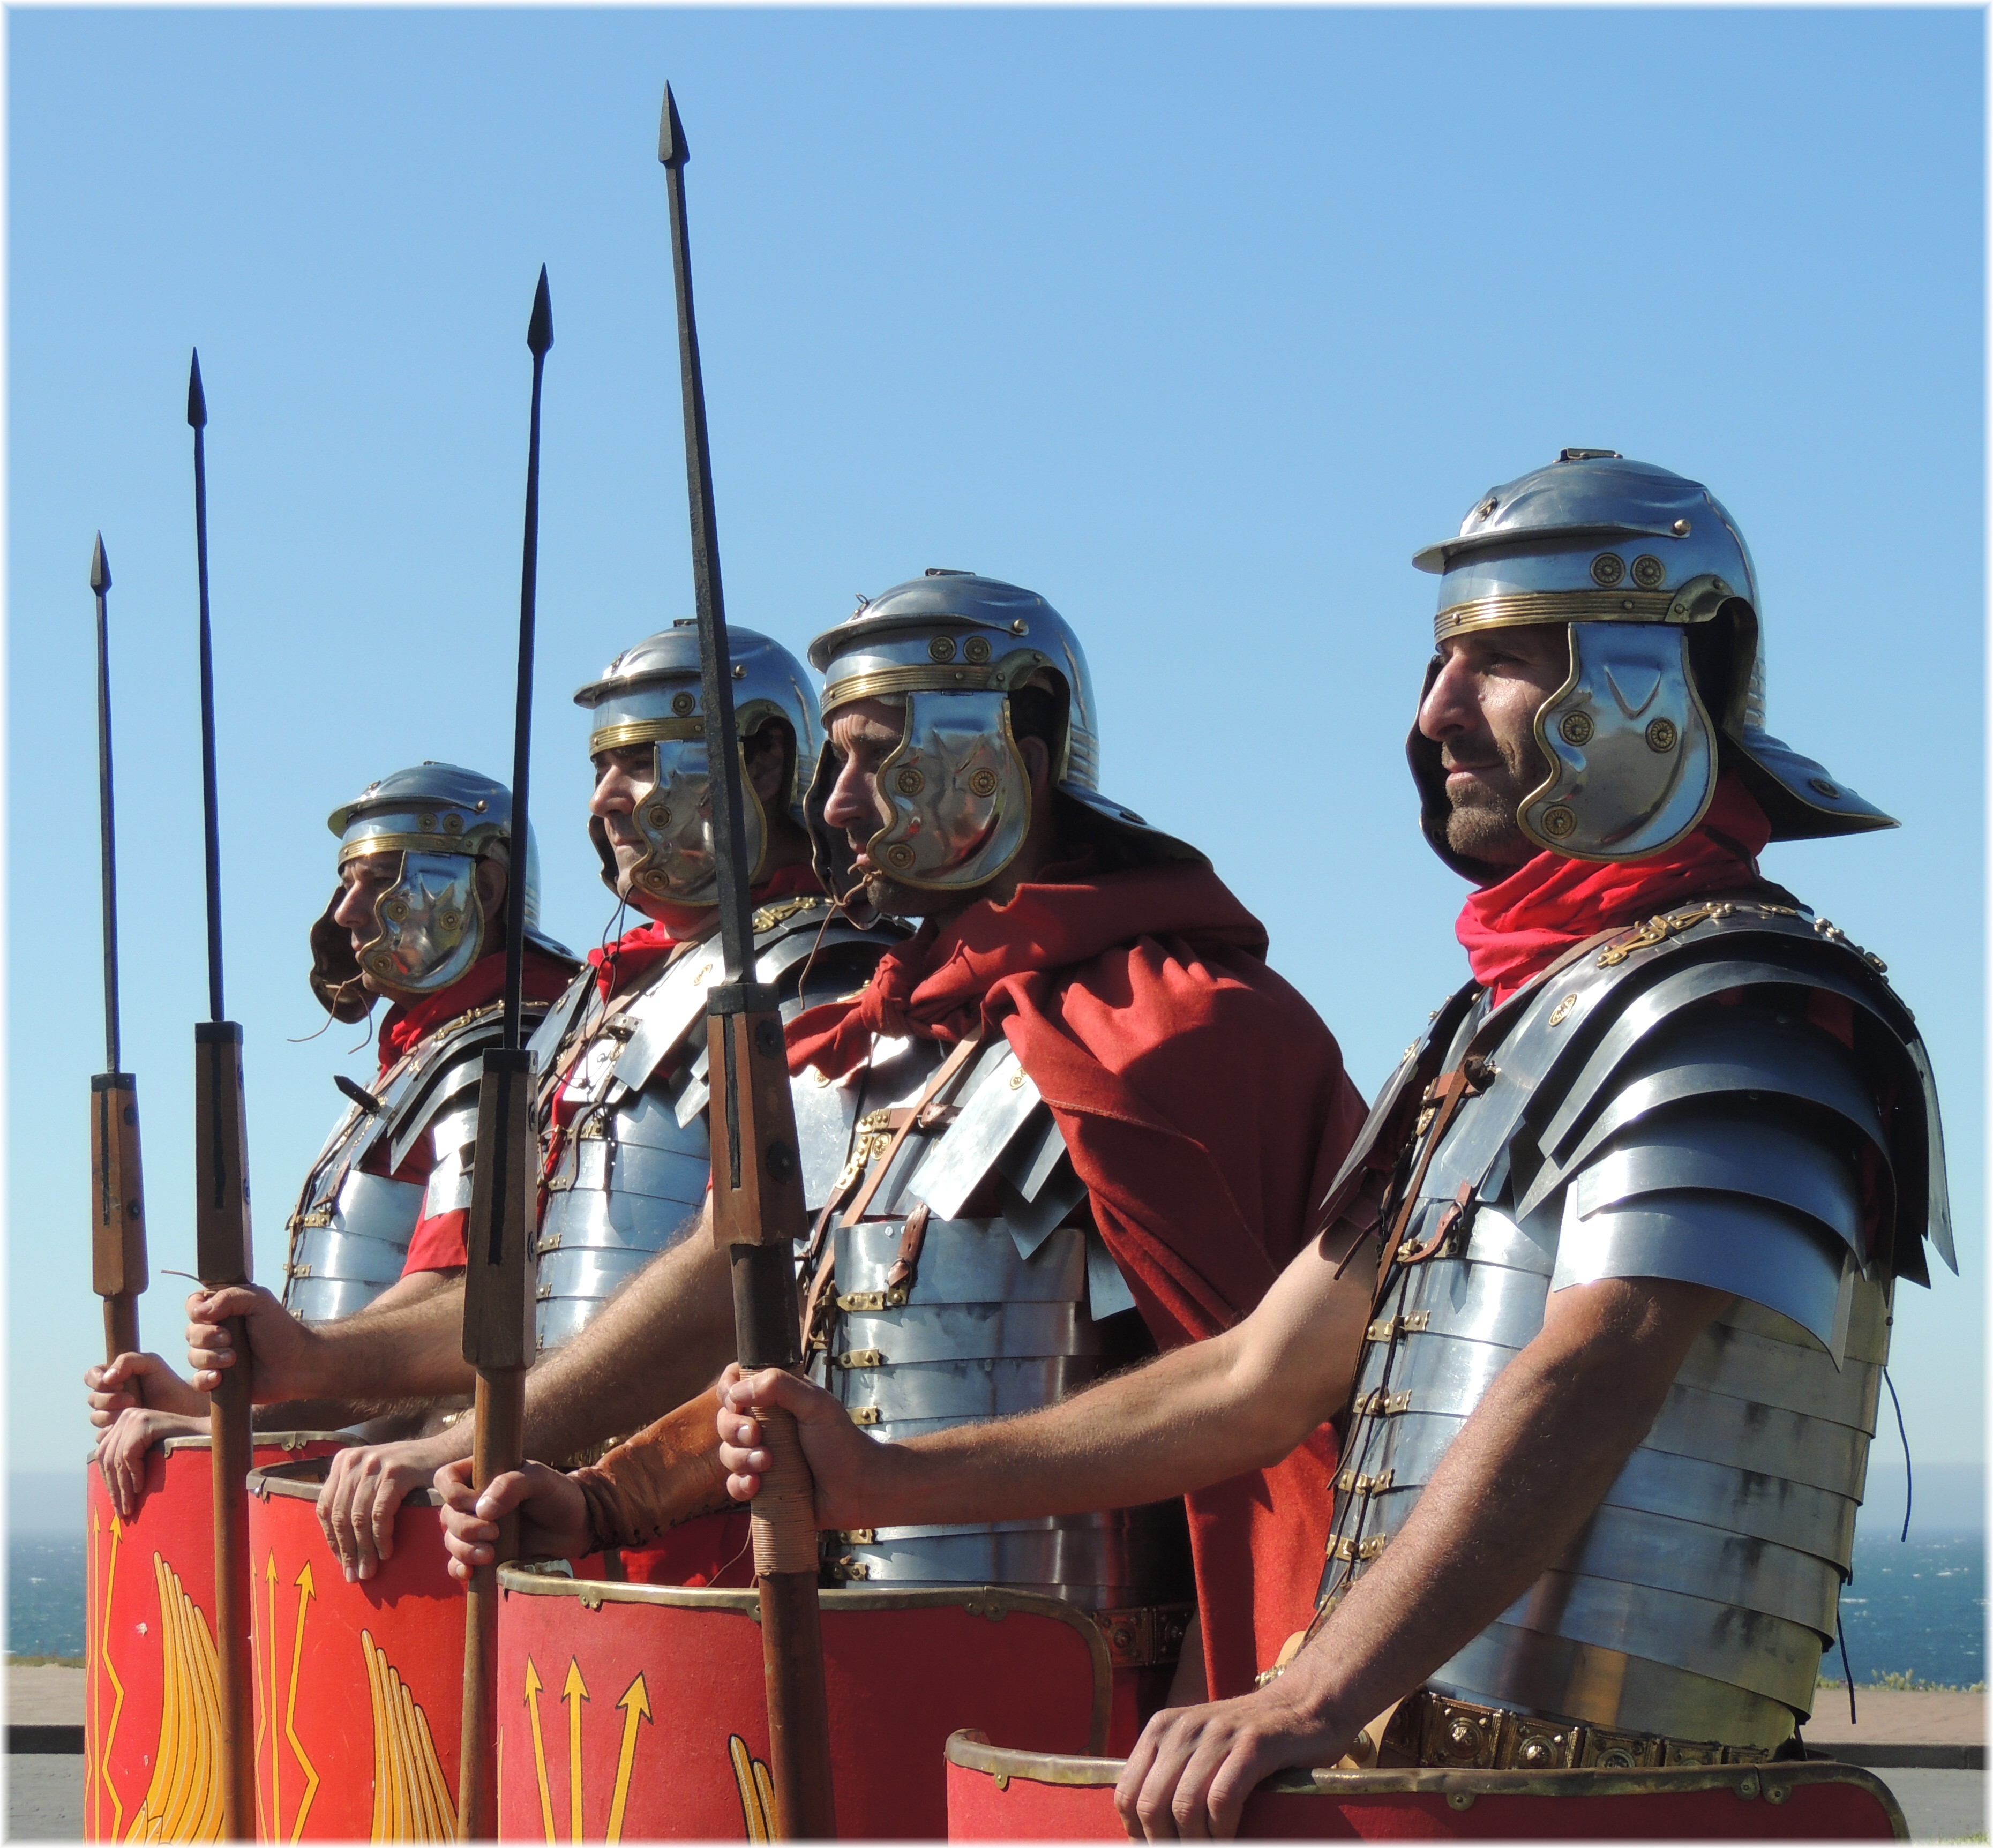
person, europe, profession, spain, espagne, europa, espaa, galicia, acorua, lacorua, corua, galiza, corunna, galice, recreaccion, soldados, romanos, militares, infantry